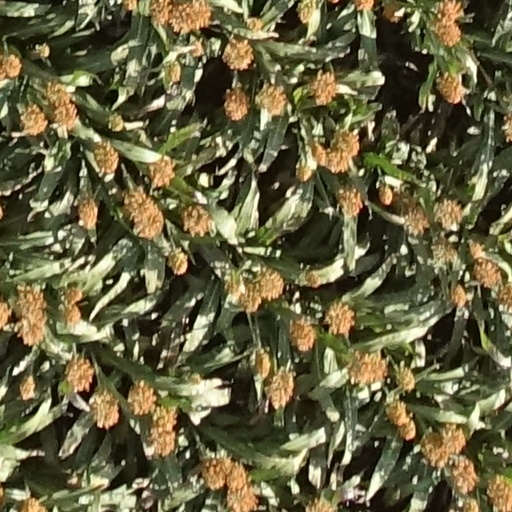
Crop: sorghum